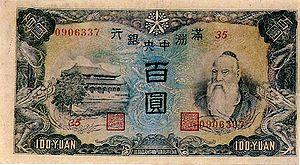
Le yuan du Mandchoukouo est la monnaie officielle de l'empire du Mandchoukouo de juin 1932 à août 1945.